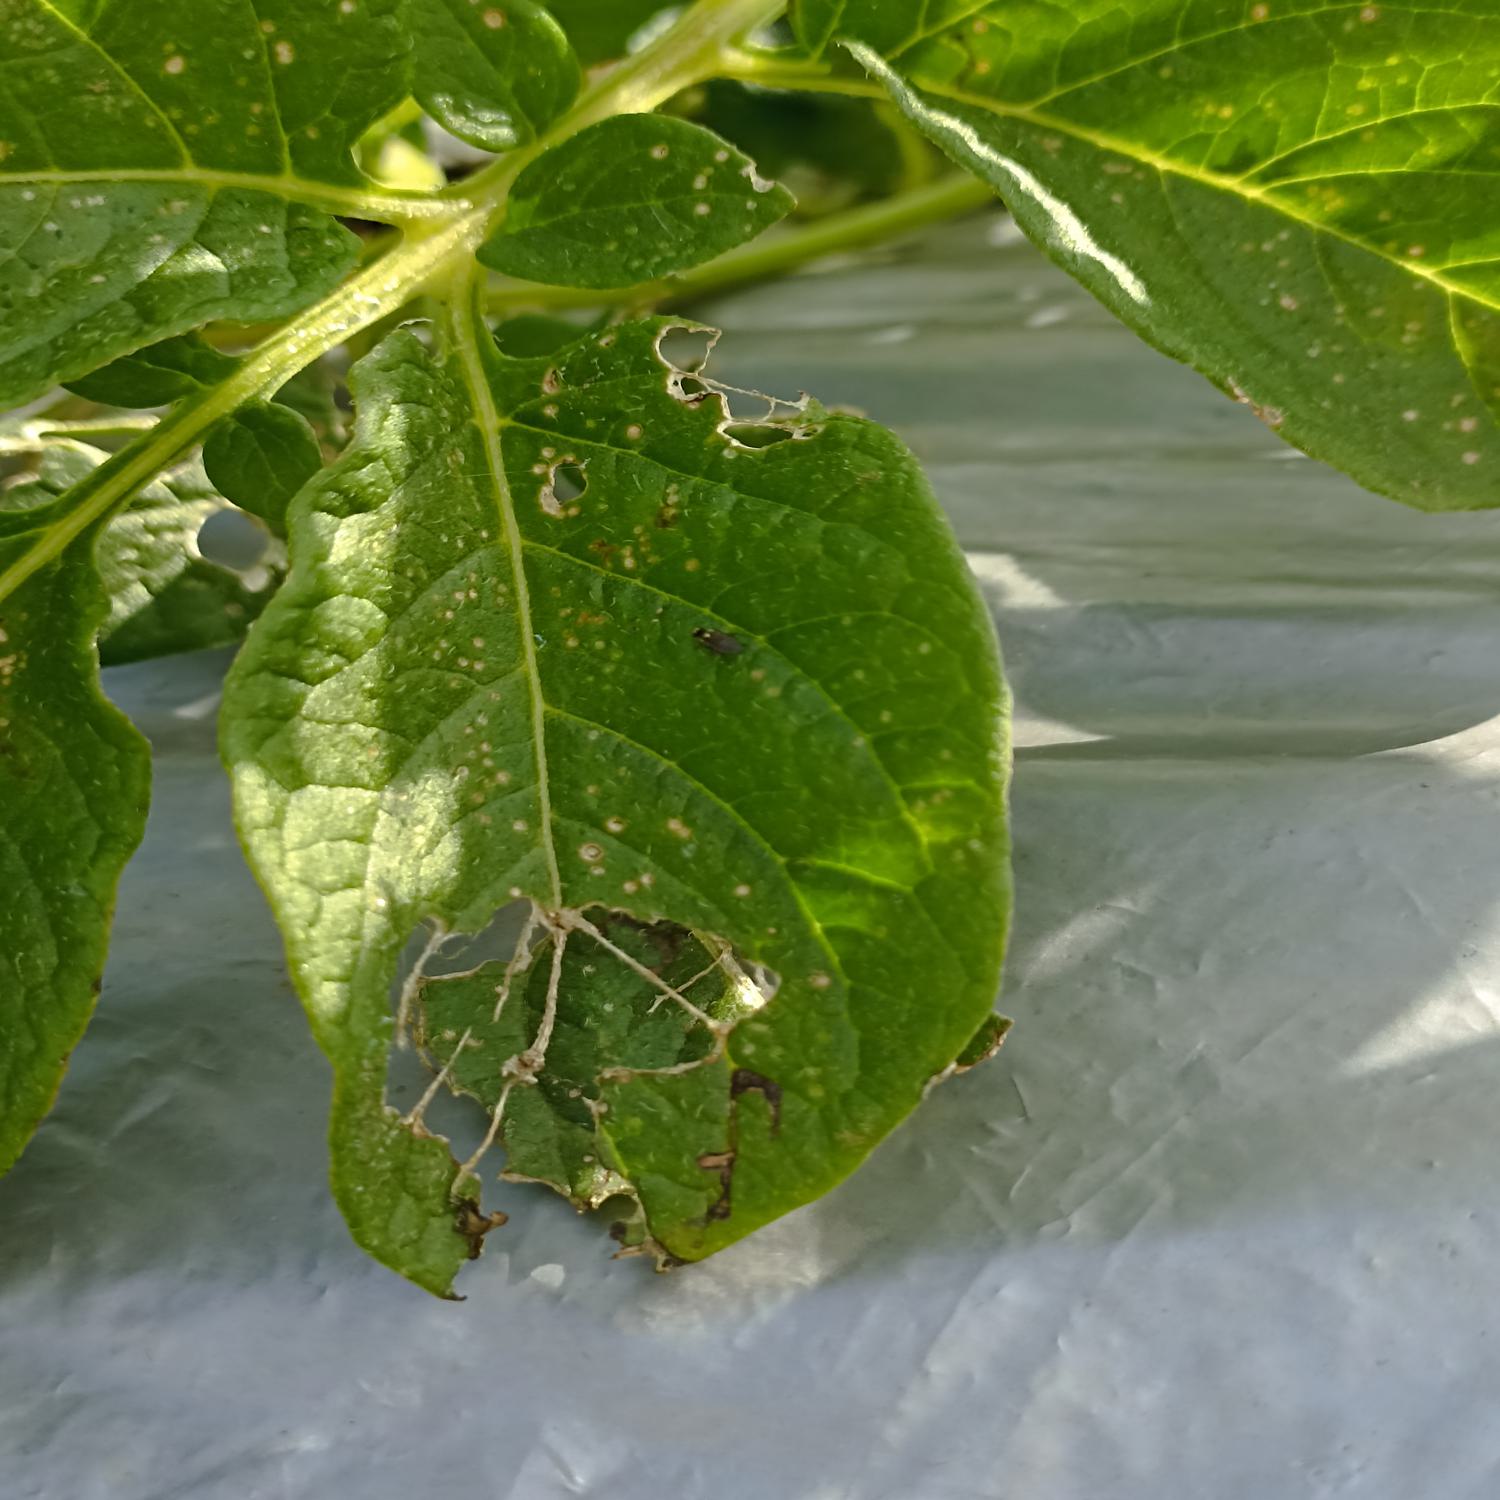
Label: Pest